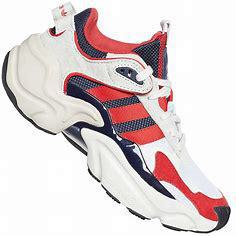
Brand: Adidas
Model: Magmur Runner